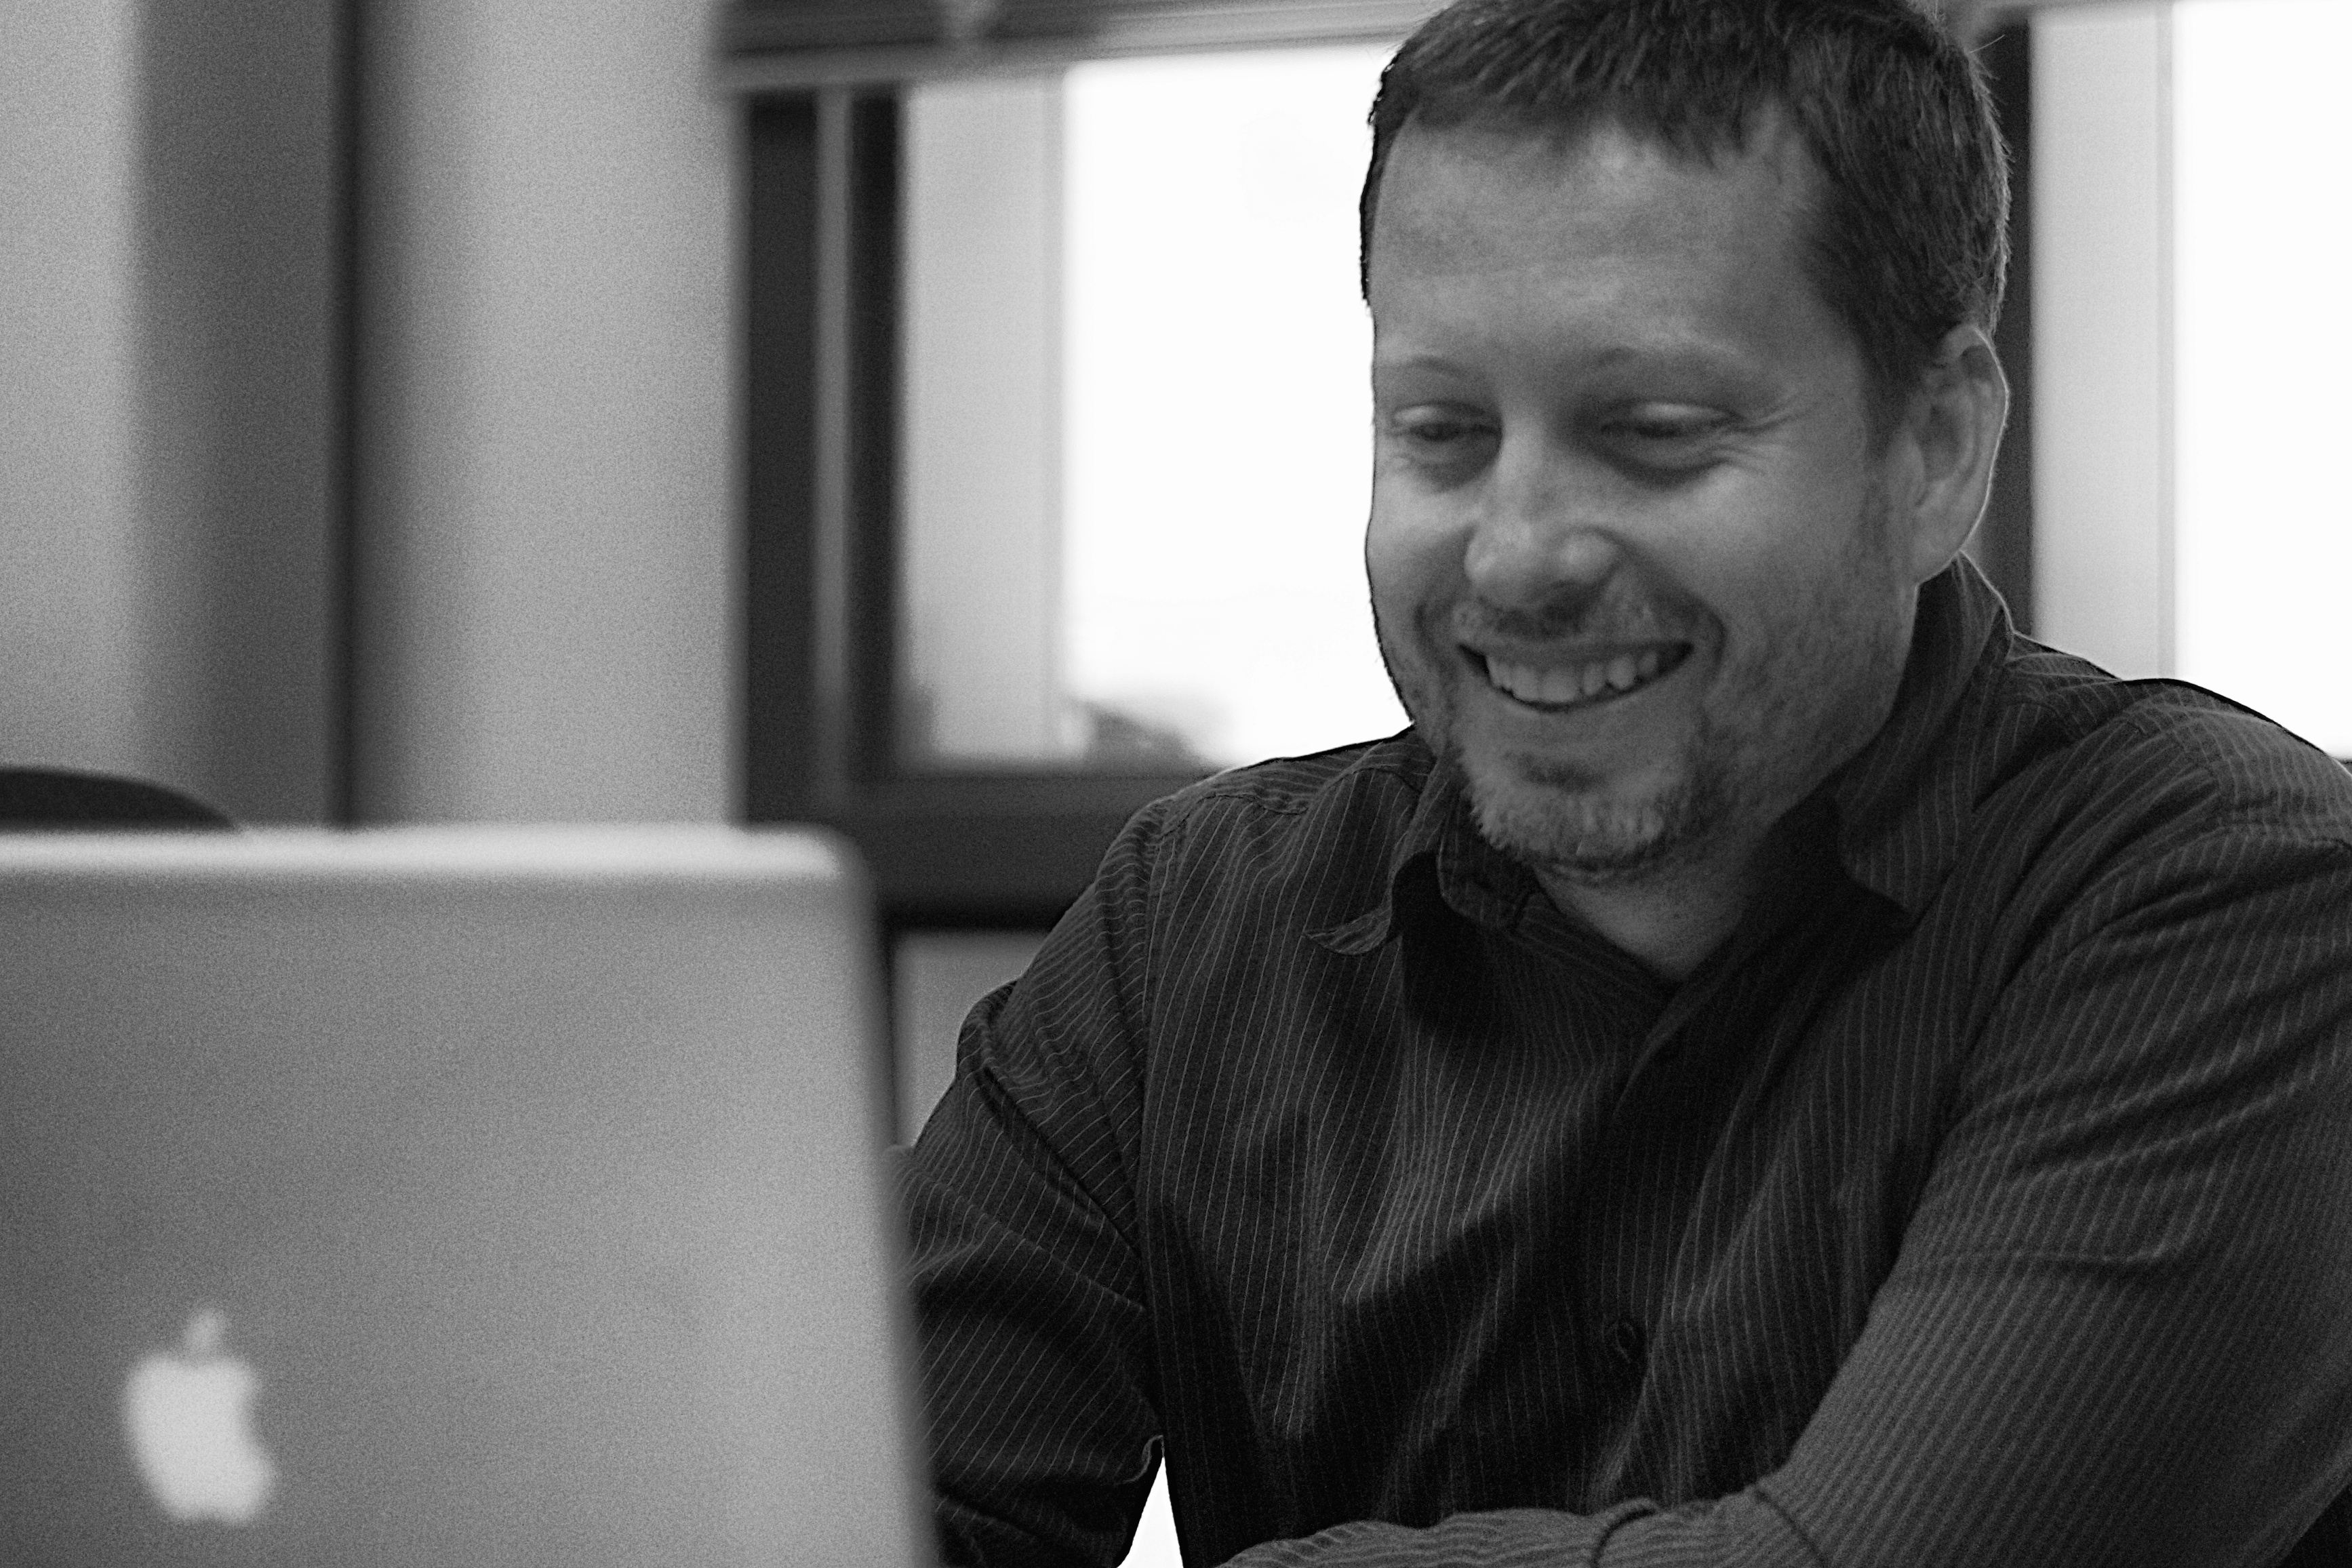
man, person, black and white, people, white, male, portrait, black, monochrome, conversation, ubc, monochrome photography, portrait photography, human positions